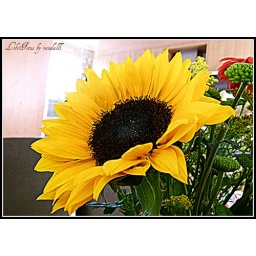
yellow & black contrast in HDR